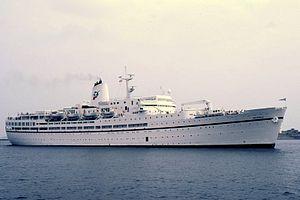
Le navire de croisière Mermoz amarré à Copenhague le 21 juillet 1986.